Jane Sharp

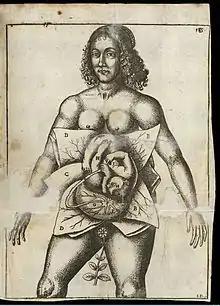
Jane Sharp's depiction of woman ready to give birth.

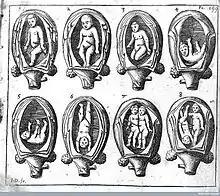
Jane Sharp's depiction of fetus(es) in utero.

Sharp's writing draws from accepted medical knowledge of the time, suggesting she was well read in scientific and medical publications. By writing in the vernacular, she conveyed surgical and pharmacological techniques to women training to be midwives, so that they need not always depend on male physicians when birthing complications or emergencies arose.